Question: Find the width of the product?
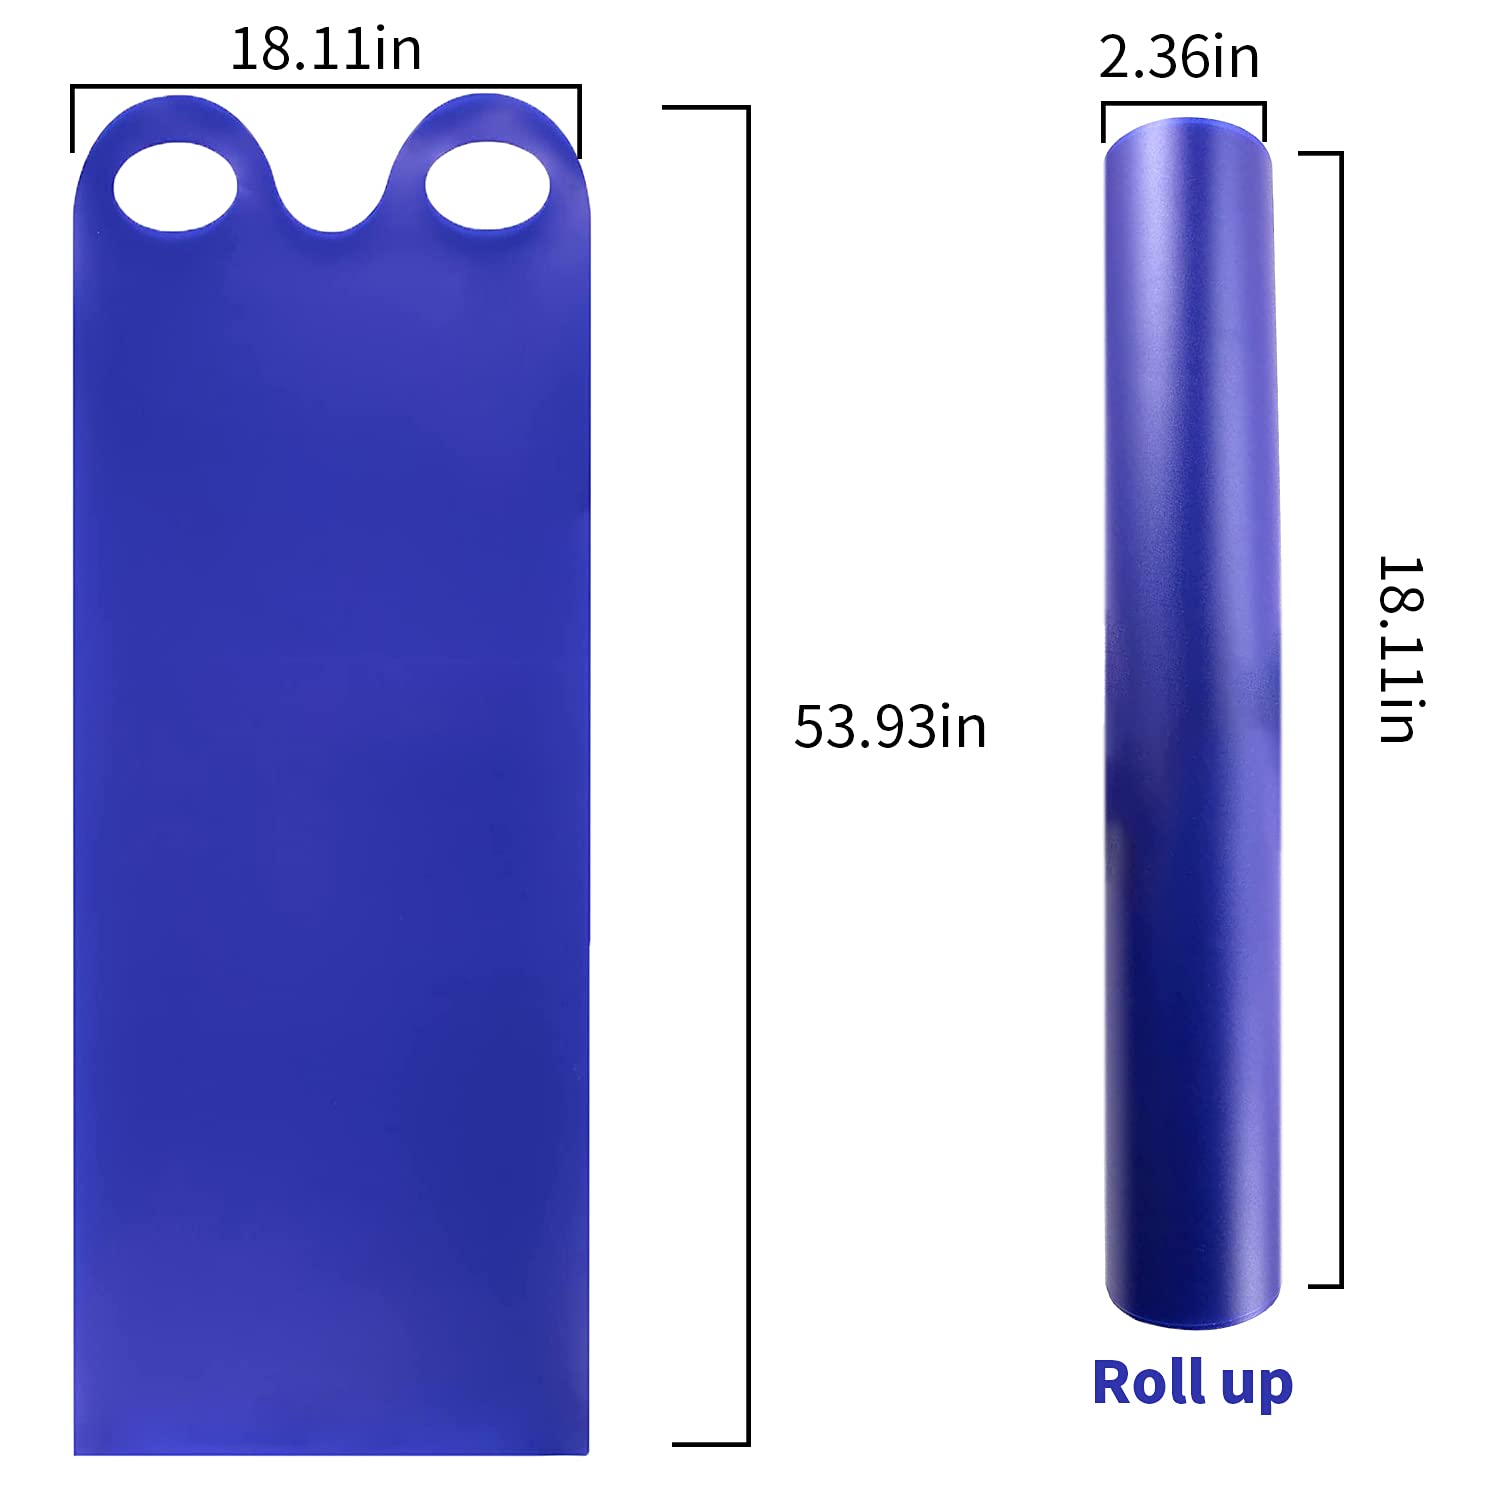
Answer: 18.11 inch